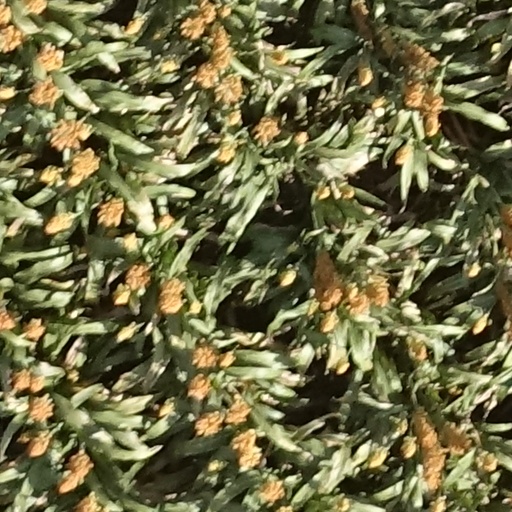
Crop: sorghum